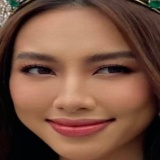
hoa hậu Nguyễn Thúc Thùy Tiên